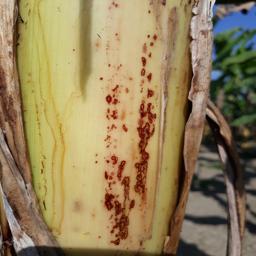
Label: PSEUDOSTEM WEEVIL